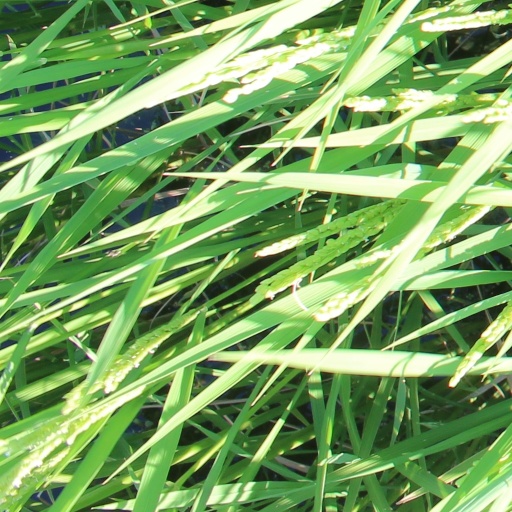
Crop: rice